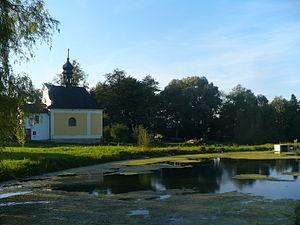
Trpík est une commune du district d'Ústí nad Orlicí dans la région de Pardubice en République tchèque. Sa population s'élevait à 86 habitants en 2017.